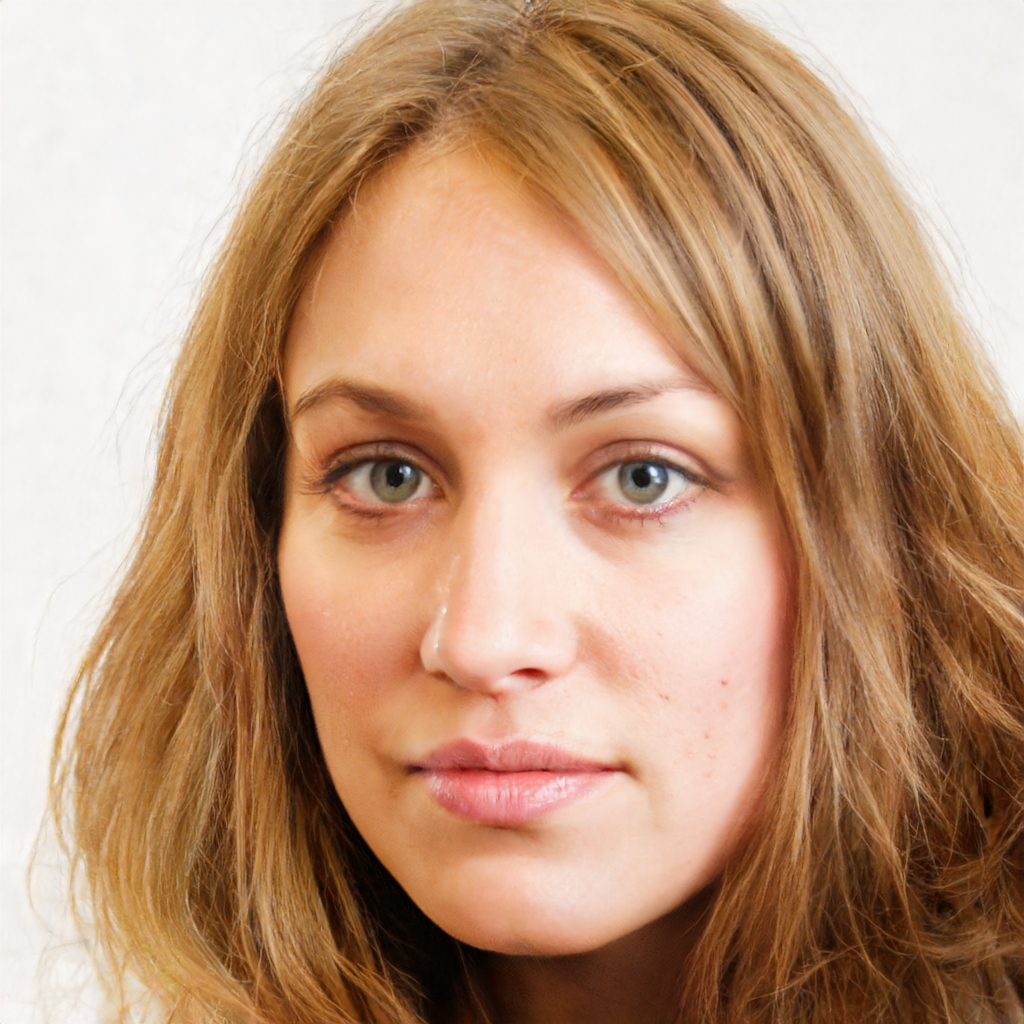
Gender: Female